Angelica and Medoro

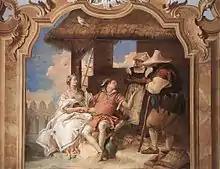
Giovanni Battista Tiepolo, "Angelica and Medoro with the Shepherds", 1757

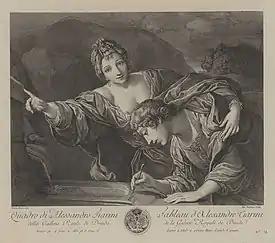
"Angelica and Medoro", engraving by Antoine Radigues, after Alessandro Tiarini, c.1750

Angelica and Medoro are on different sides in the war, and their first encounter is when Angelica comes across the wounded Medoro. He has been wounded in a skirmish with Scottish knights, in which his two friends Cloridano and Dardinello were killed. They may be shown lying dead. In the poem Ariosto describes how Cupid, annoyed with Angelica's disdain for love, waits beside Medoro for Angelica with an arrow fitted in his bow. He may be shown firing this at her.